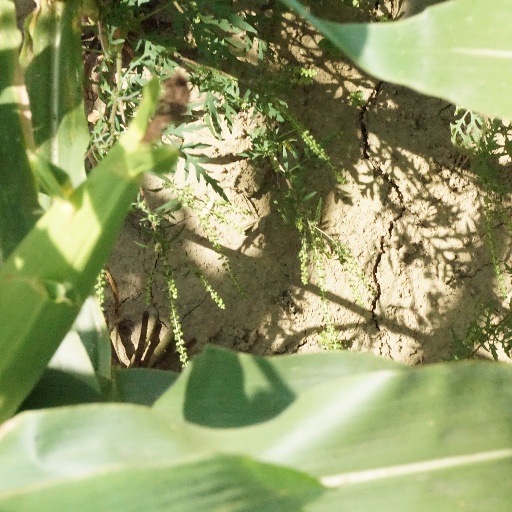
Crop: maize; corn